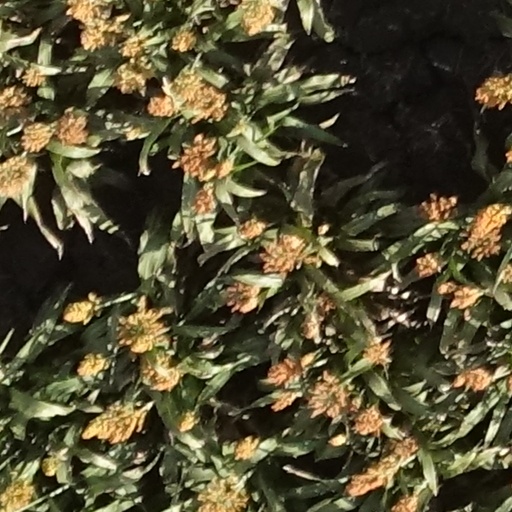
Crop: sorghum